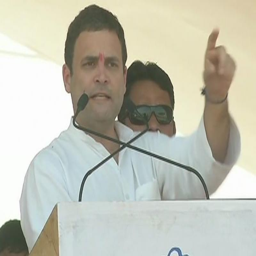
politician also accused politician of lying over the promise of depositing rs 15 lakh in every person 's account by bringing back black money stashed abroad .